Jorge Alessandri

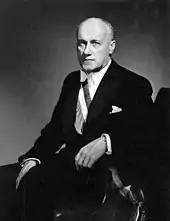
Jorge Alessandri during his presidency

In 1956, the Liberal Party selected him as a candidate for a Santiago Senate seat, which he won with a substantial majority in 1957. However, Alessandri was seen as rather conservative by the Liberal Party, and in the end it was the moderate wing of the Conservative Party which secured his position as an independent candidate for the Presidency, with his campaign majoring on his economic expertise.